Álvaro Uribe

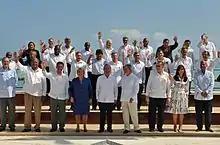
Uribe along with other Latin American leaders during the 21st Rio Group summit

Despite significant political differences, until 2007 Colombia and Venezuela had only one major impasse in their relations, the Rodrigo Granda affair, which had been overcome thanks to the direct talks between Uribe and Chávez. Uribe's main political problem during 2007 was his handling of the humanitarian exchange situation: the FARC guerrillas held over 700 hostages, living in poor conditions in the Colombian jungle. These hostages included presidential candidate and French citizen Ingrid Betancourt (later freed), three American citizens (later freed), and several Colombian politicians and law enforcers. Some of the captives had been in the jungle for over 10 years. For the release of 40 of these hostages (the so-called "canjeables" or "exchangeables") the FARC demands a Demilitarized Zone that includes the towns of Florida and Pradera. The government has refused to comply with this demand, deciding instead to push for a military rescue of the hostages, or by searching the mediation of third parties like Switzerland and the Catholic Church.